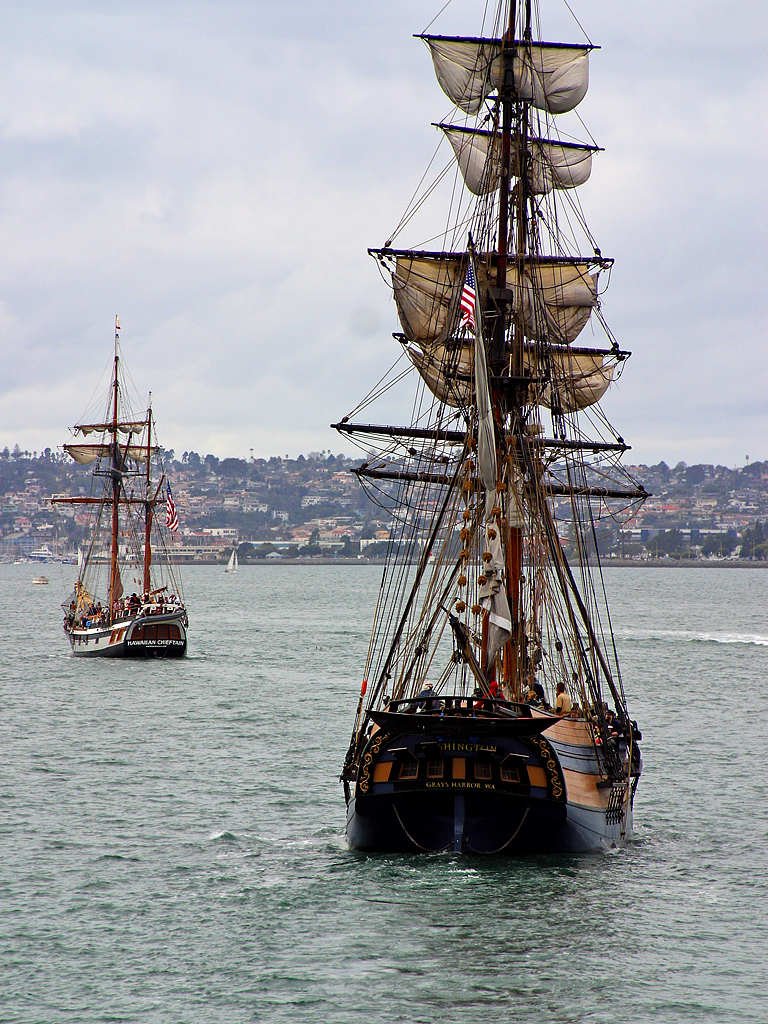
sea, ocean, old, ship, vehicle, mast, yacht, sail, sailing vessel, masts, watercraft, windjammer, sailing boat, brig, sailing ship, oil rig, tall ship, galleon, caravel, jackup rig, offshore drilling, crane vessel floating